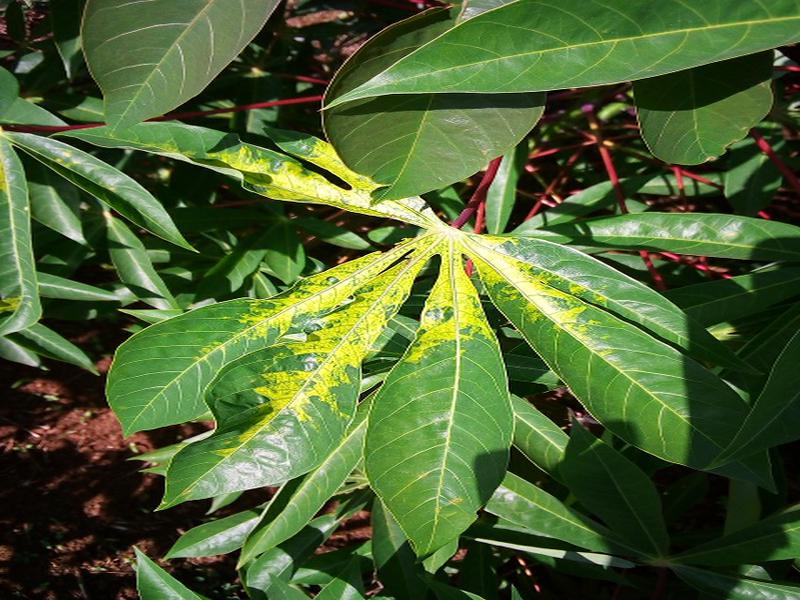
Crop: cassava
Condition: mosaic_disease